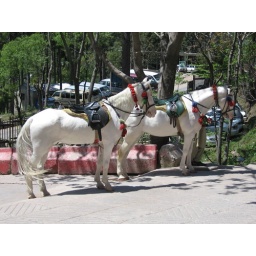
Horses around the base of the chair lift.